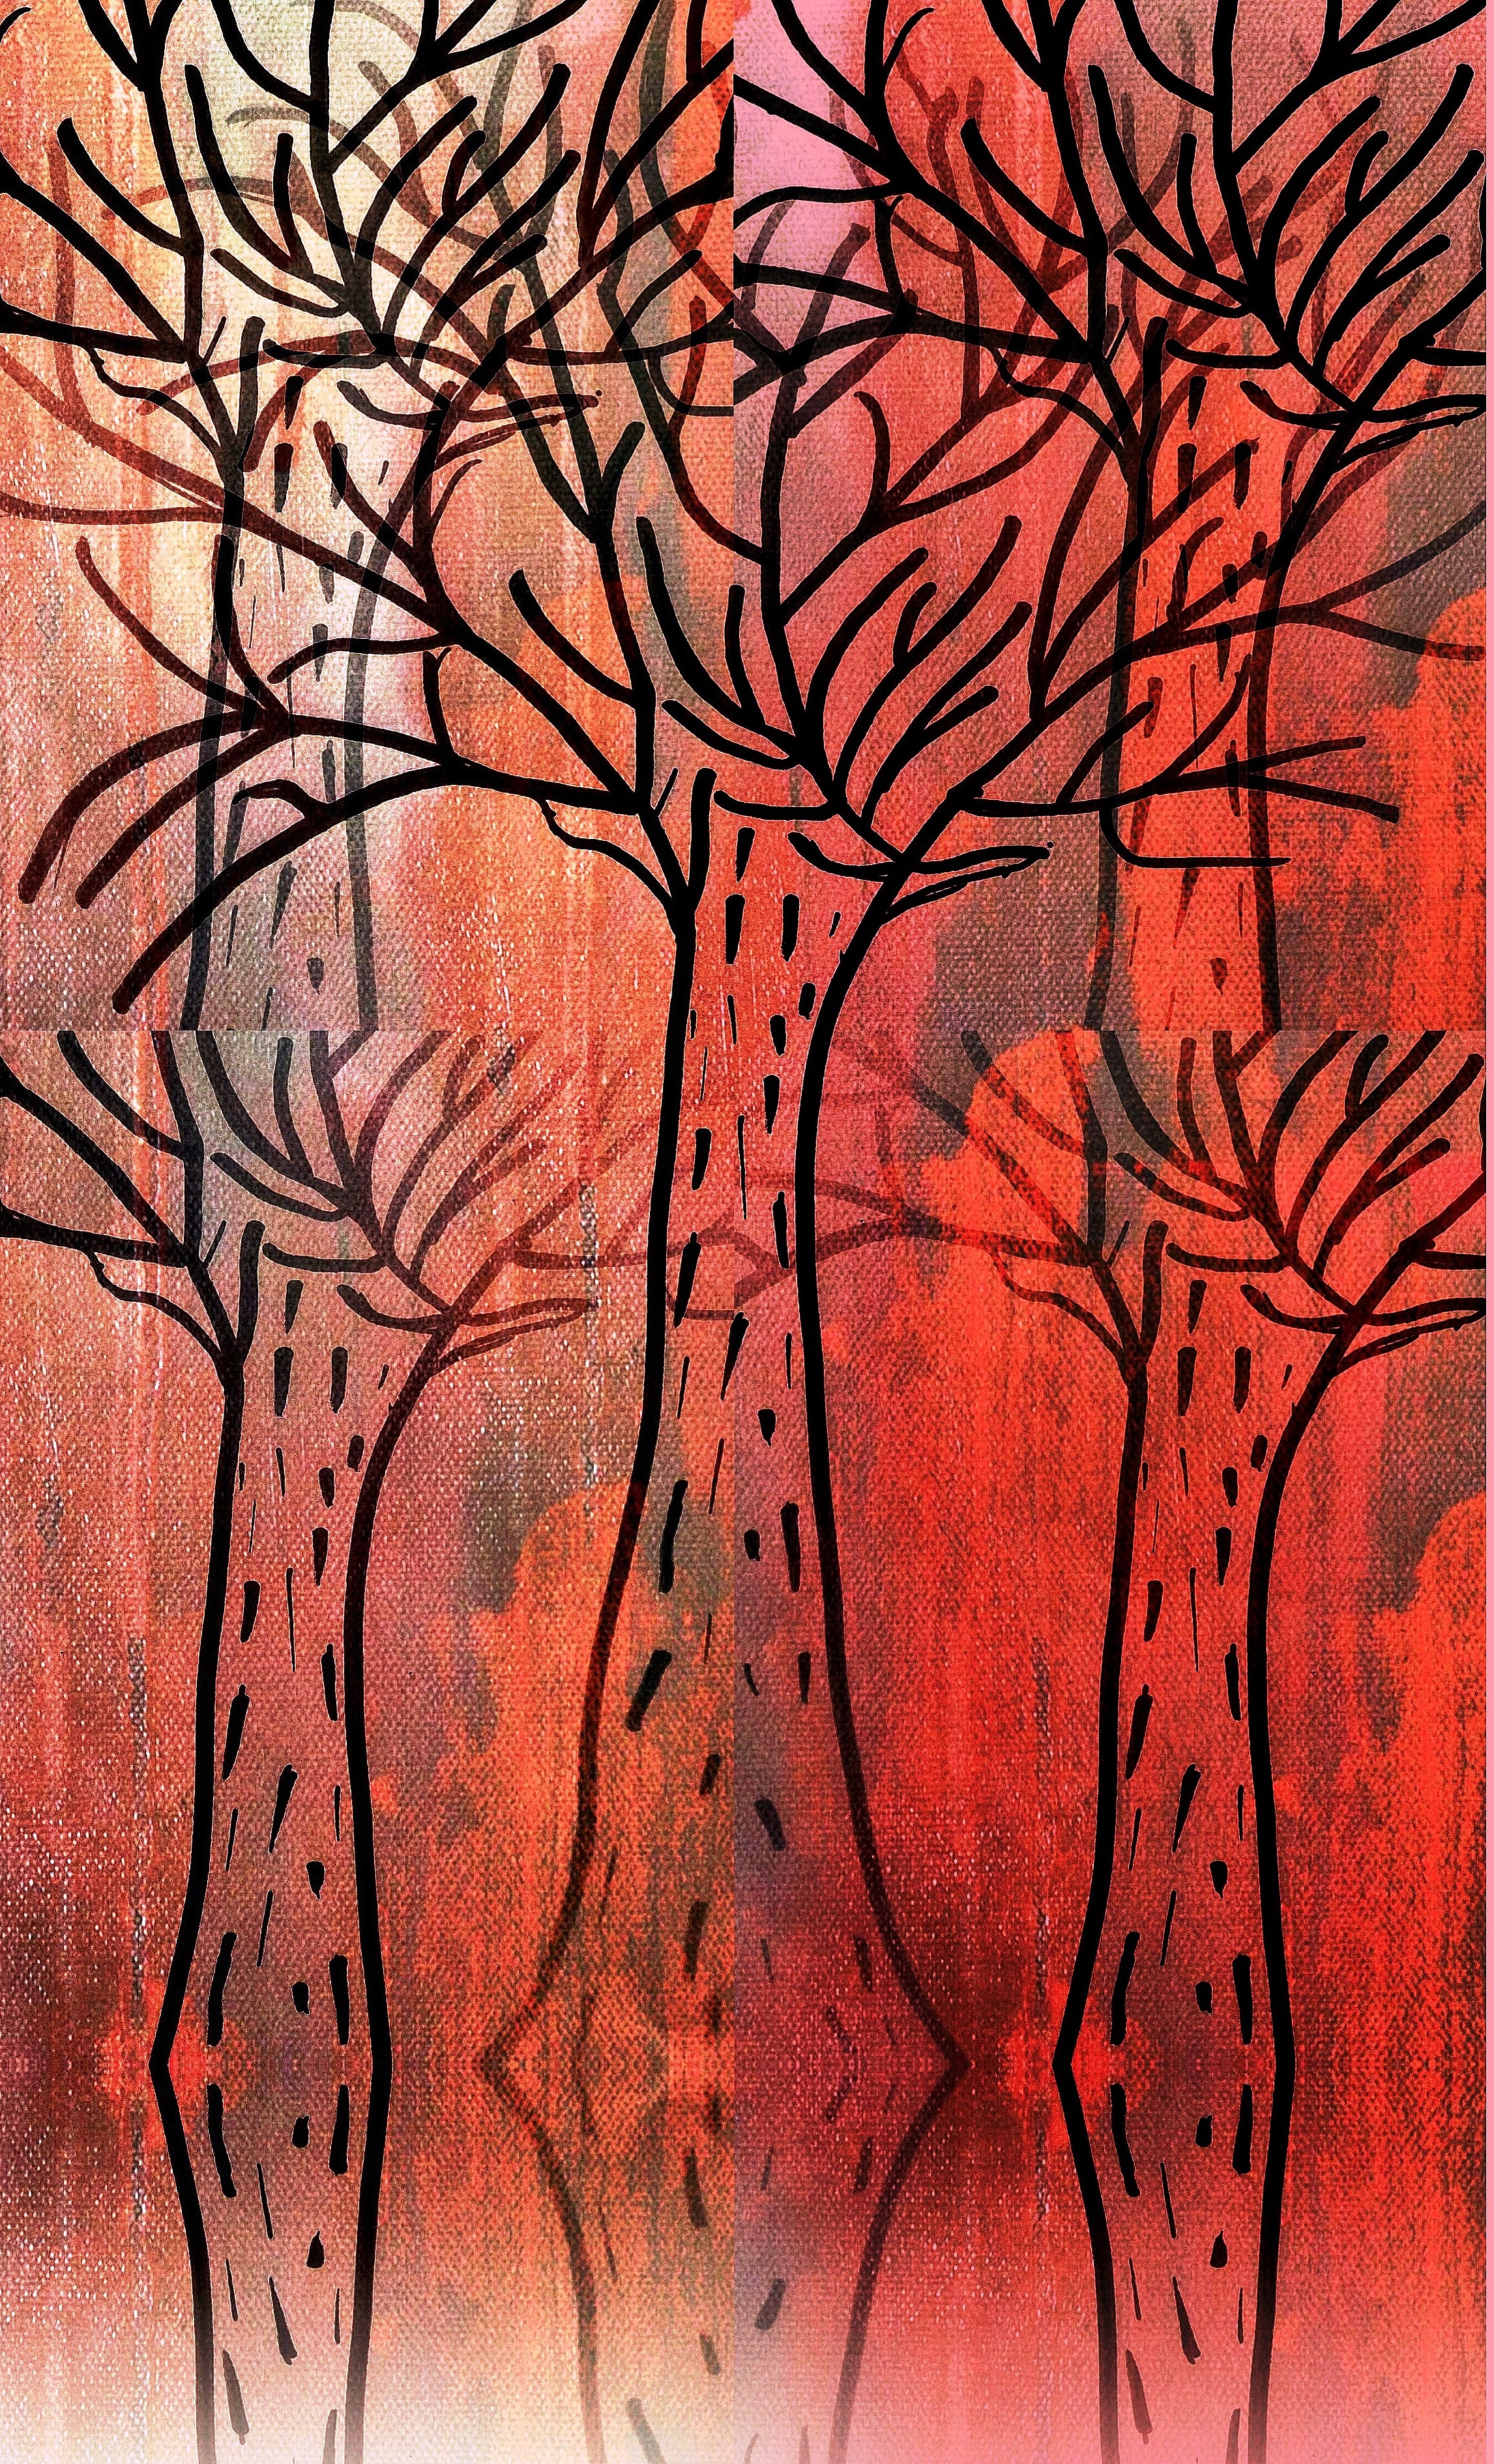
forest, branch, abstract, texture, pattern, line, red, grow, circle, painting, trees, art, sketch, drawing, illustration, design, image, modern art, acrylic paint